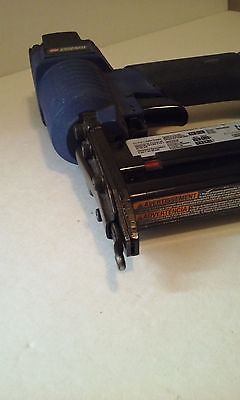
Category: stapler